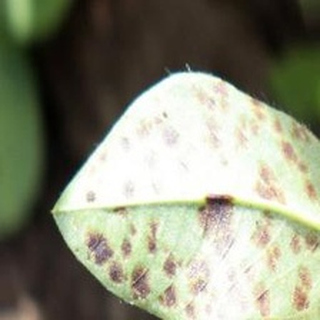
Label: groundnut_rust